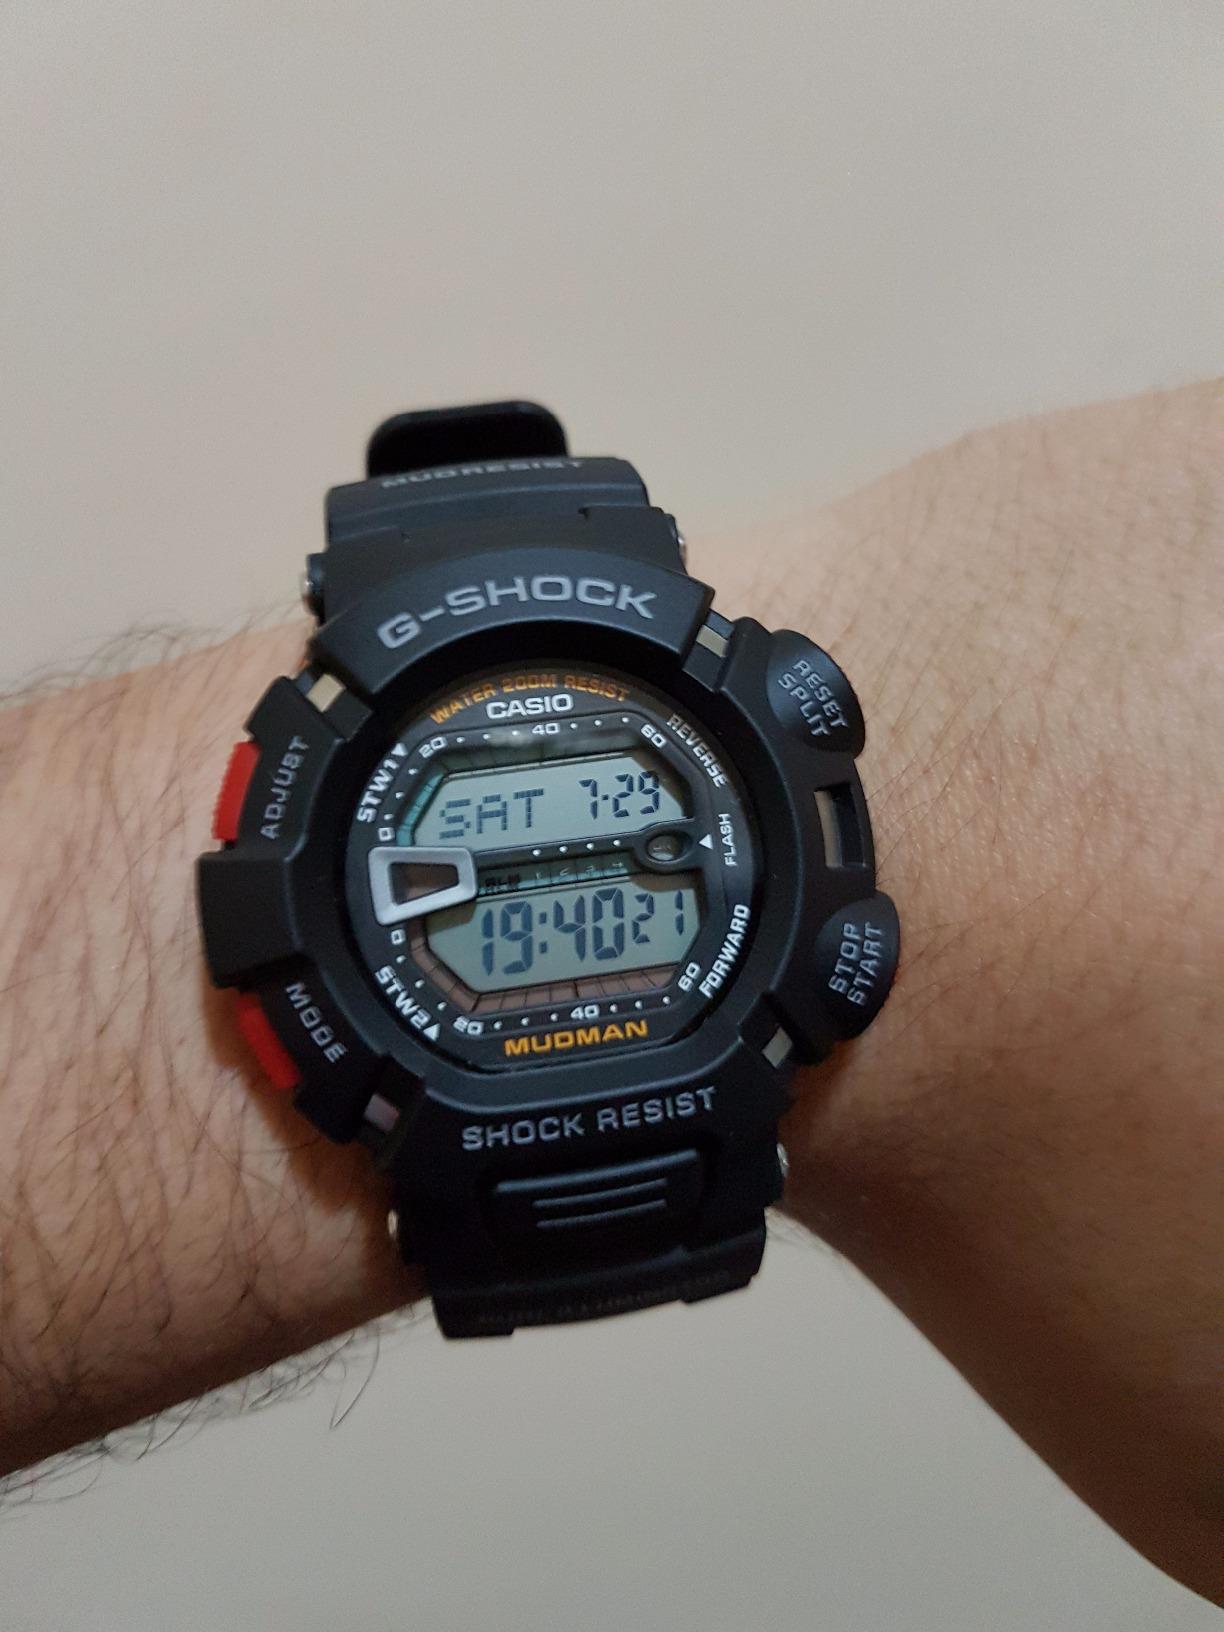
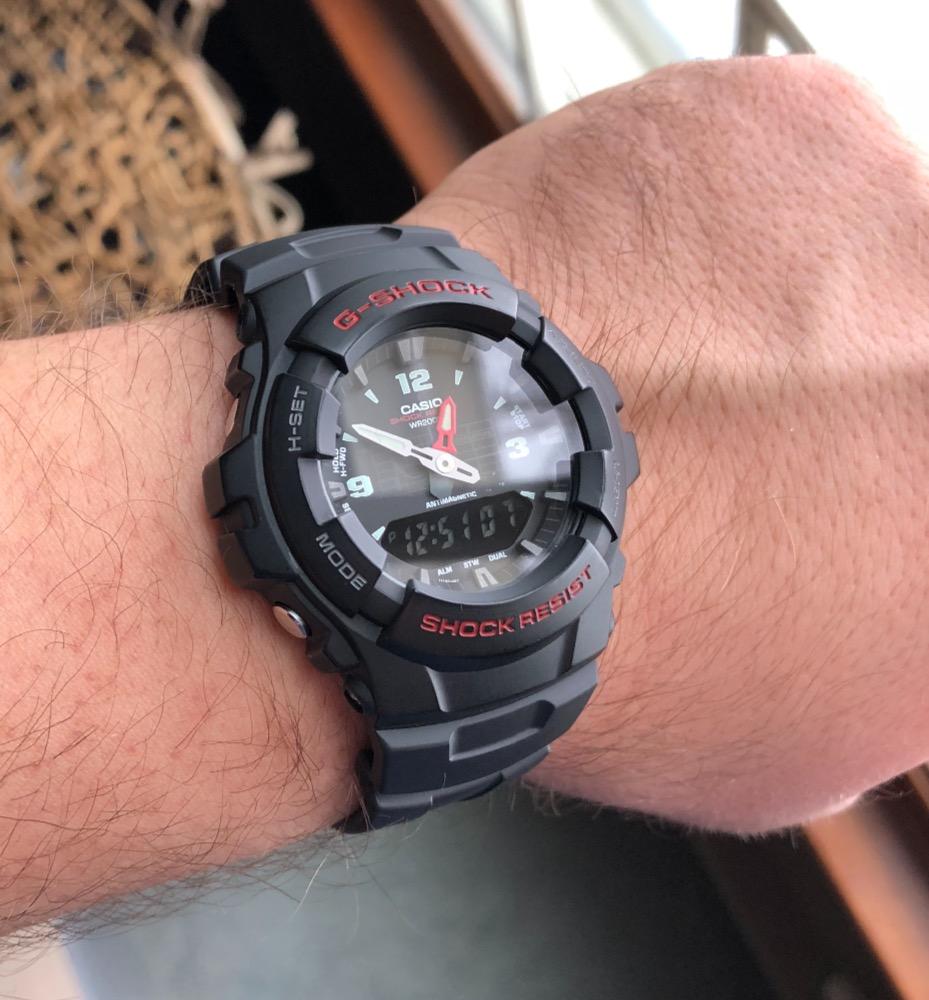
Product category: accessories_watch
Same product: no